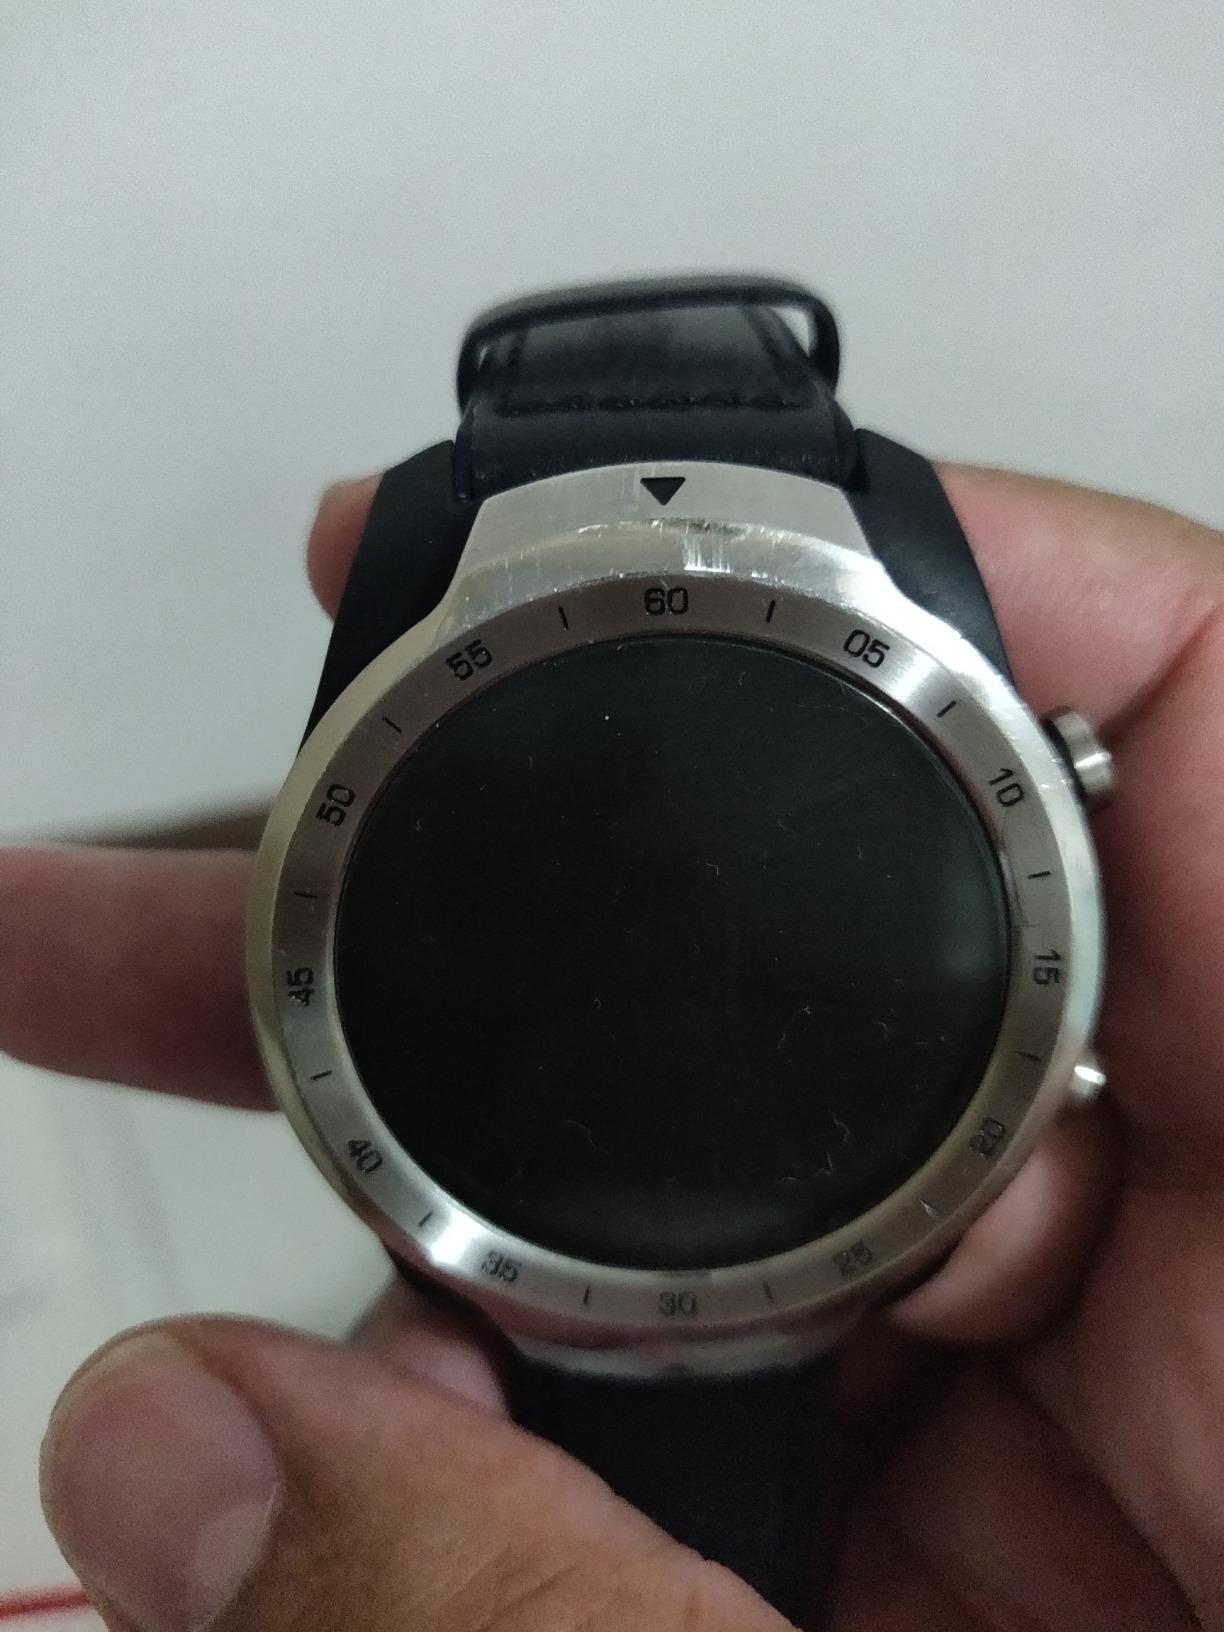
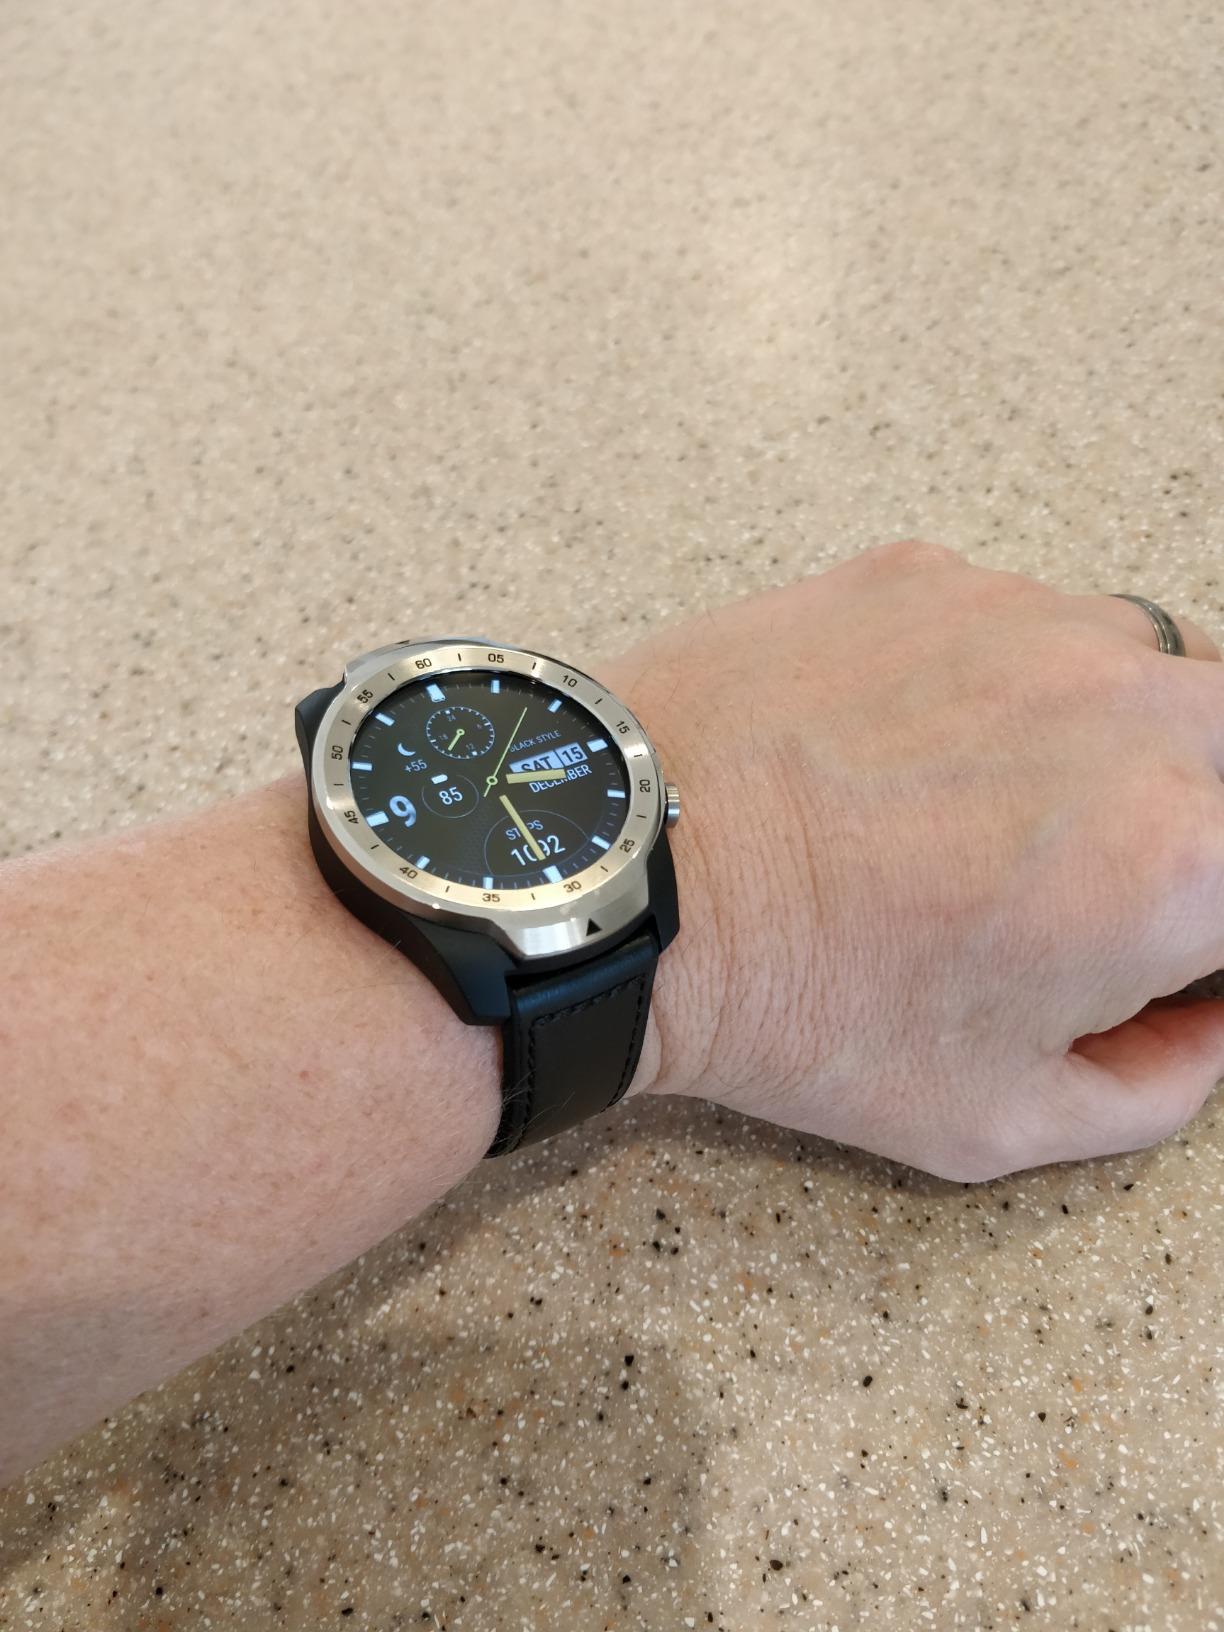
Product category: smartwatch
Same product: yes